Oliver Perry Temple

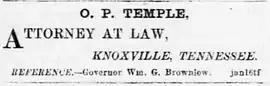
1866 advertisement for Temple in the "Knoxville Whig"

Temple and other Unionists canvassed East Tennessee throughout the first half of 1861. At a speech in front of a hostile crowd near what is now Concord, Temple argued that while the Constitution protected slavery, he would prefer slavery "perish" if it meant preserving the Union. Temple's Gay Street office provided a popular meeting place for the city's Unionists during this period. Temple later recalled defusing a confrontation at his office between former Constitutional Union Party candidate John Bell, who had recently switched sides and supported secession, and radical Unionist newspaper editor William G. Brownlow, in May 1861.